18th Engineer Brigade (United States)

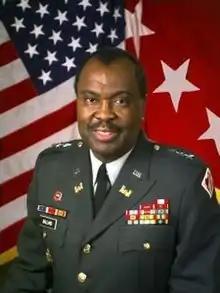
LTG Joe N. Ballard, one of three former Commanders of the 18th Engineer Brigade who later became the Chief of Engineers.

Three soldiers from the 18th Engineer Brigade have gone on to serve as Chief of Engineers, the head of the US Army's Corps of Engineers. This is the highest number to come from a single engineer brigade. These three are Lieutenant Generals Joe N. Ballard, John W. Morris, and Walter K. Wilson Jr.